North Sydney

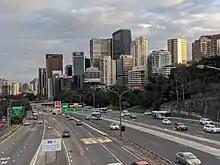
North Sydney's high-rise commercial district

North Sydney has a number of heritage-listed sites, including those listed on the New South Wales State Heritage Register: